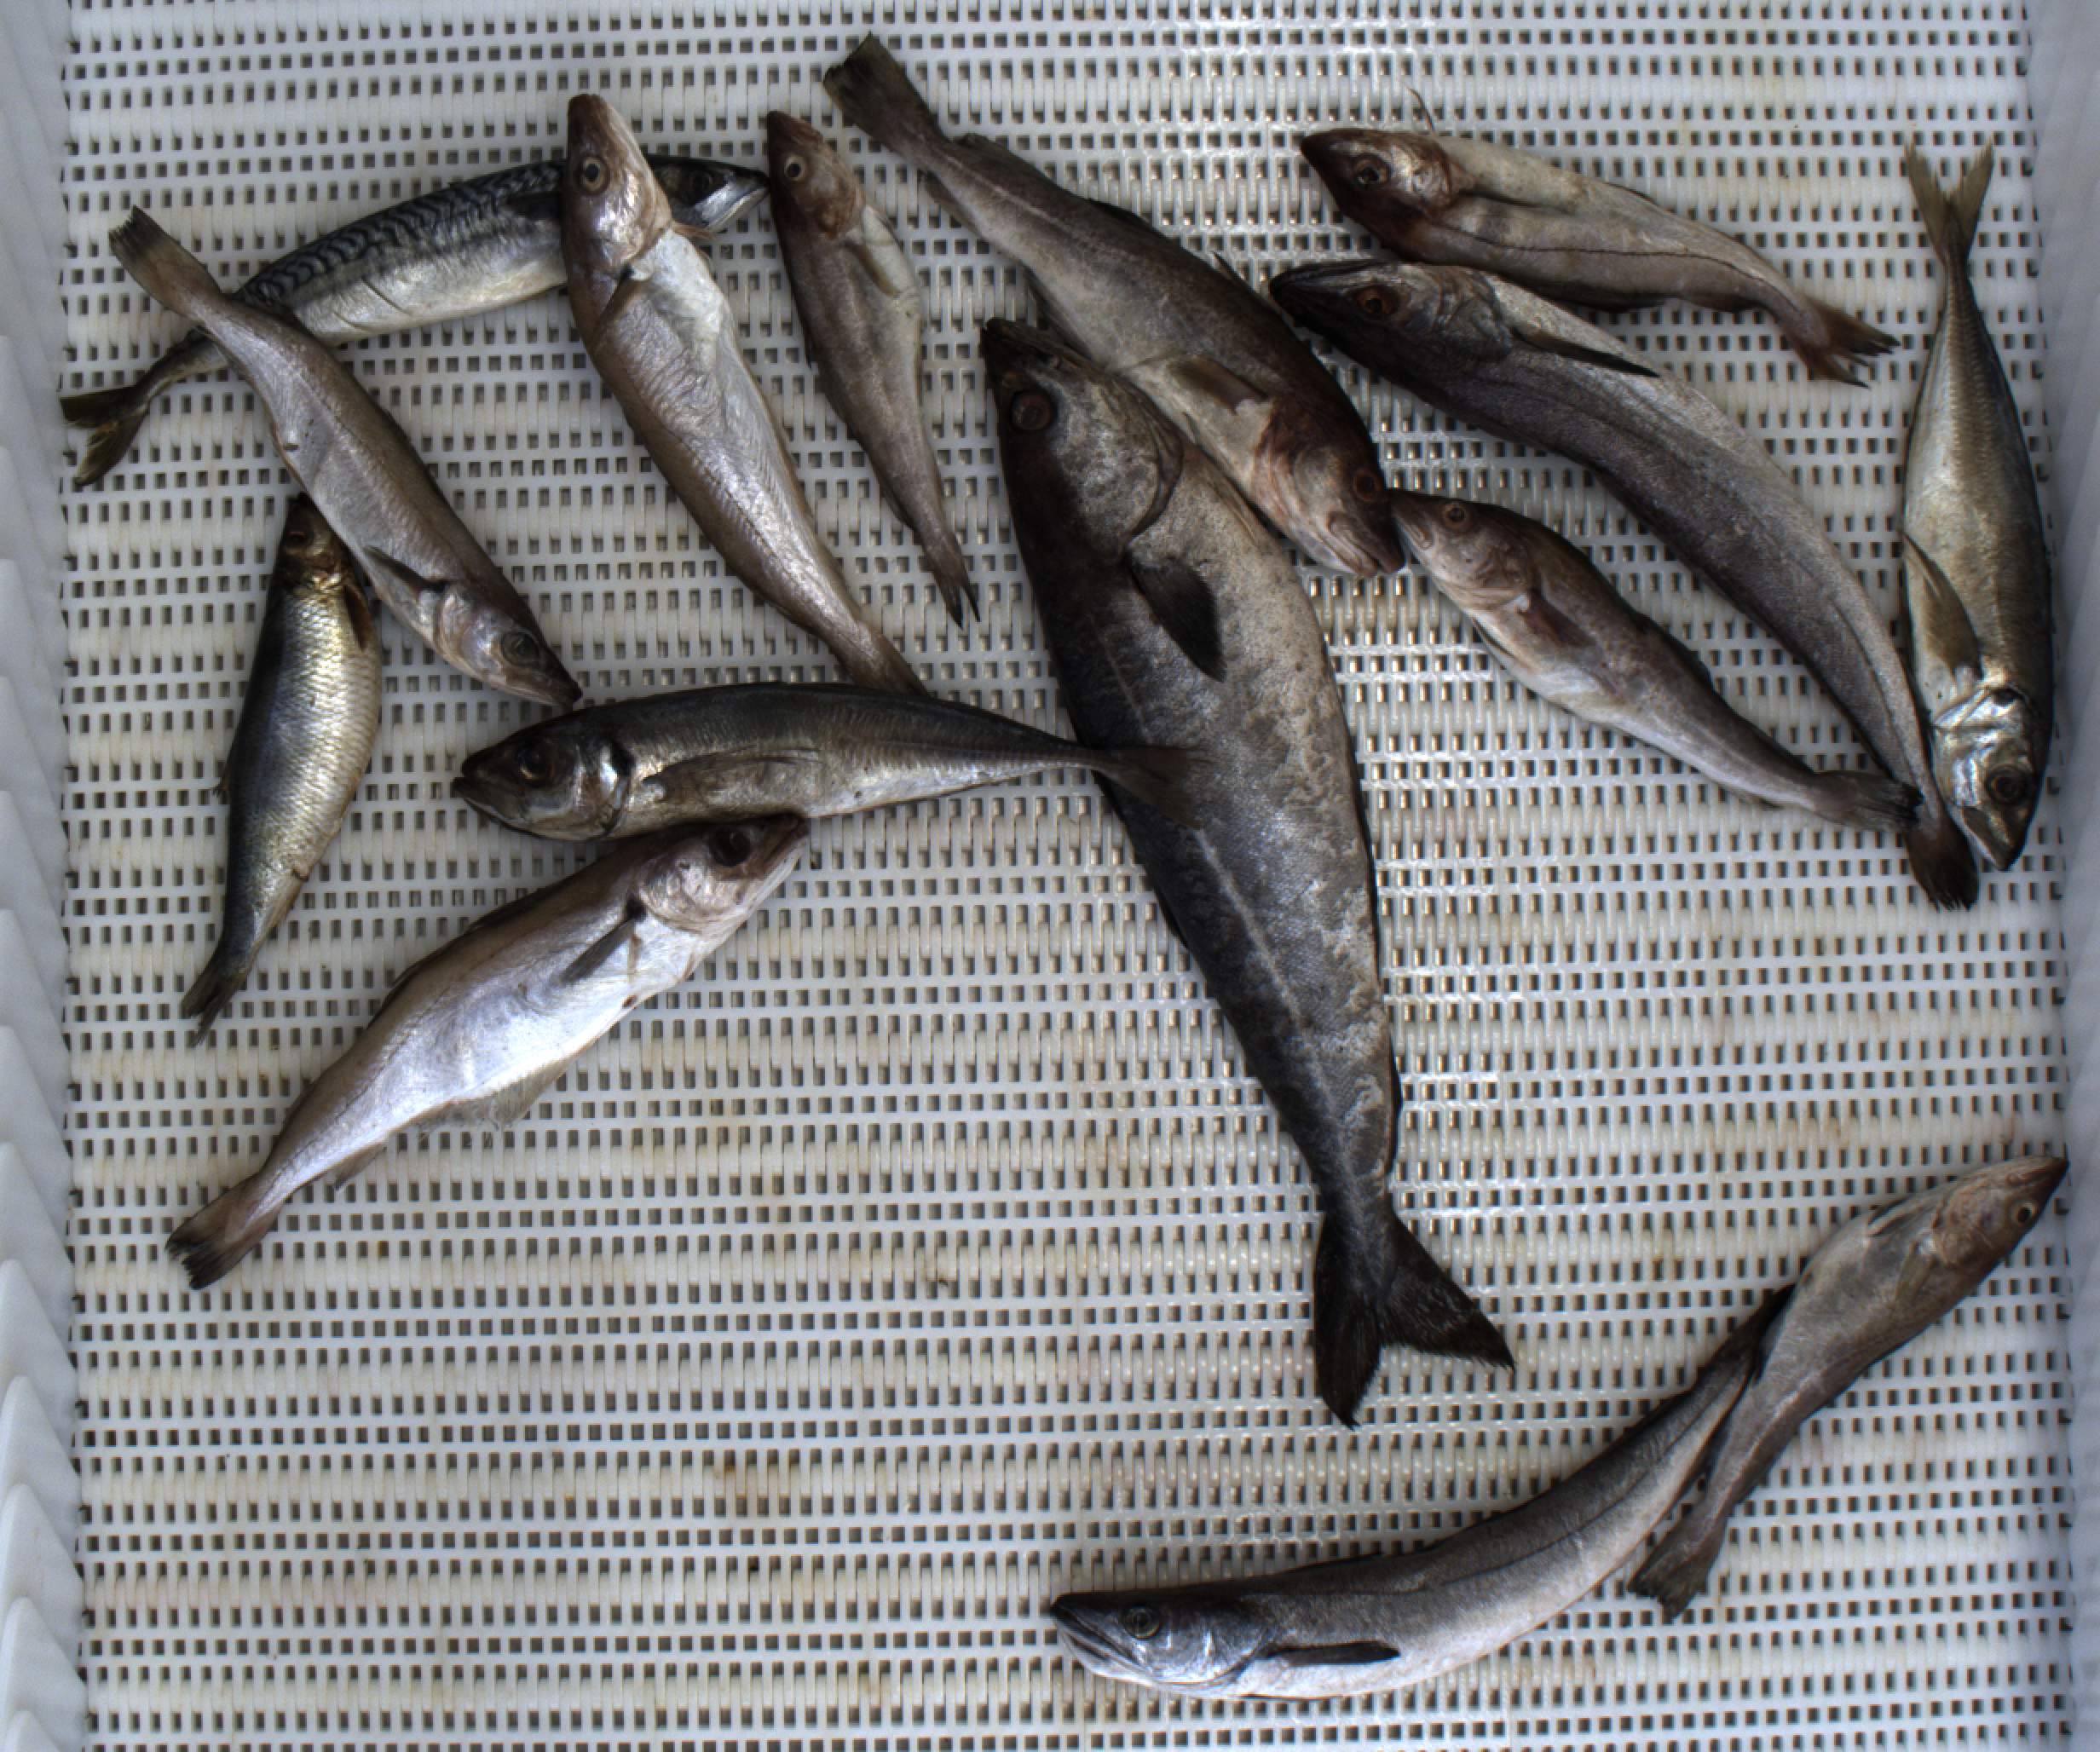
Total fish: 15
Cod: 4
Haddock: 1
Whiting: 3
Hake: 2
Horse mackerel: 2
Saithe: 1
Other: 2